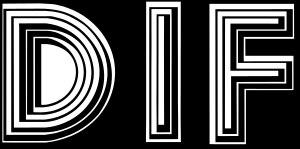
Desarrollo Integral de la Familia, ou formellement Sistema Nacional para el Desarrollo Integral de la Familia, connue sous le sigle DIF, est une institution publique mexicaine d'aide sociale cherchant à renforcer et développer le bien-être des familles. Cela peut prendre la forme de formations professionnelles, de planification familiale, de garde d'enfants, d'assistance aux personnes âgées, de lutte contre la toxicomanie etc.